Hashemite University

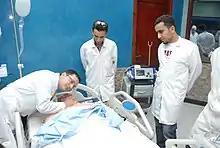
Clinical skills education and testing centre

In collaboration with the Ministry of Higher Education and Scientific Research, The Hashemite University deanship of scientific research issues three international peer-reviewed scientific journals: